John Donaldson (pitcher)

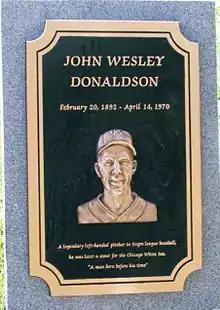
John Wesley Donaldson's Grave Marker

Donaldson died of bronchial pneumonia at age 79, in Chicago, and is buried in Burr Oak Cemetery in Alsip, Illinois. in an unmarked grave at the cemetery. In 2004, Jeremy Krock, of Peoria, Illinois, raised enough money for a proper headstone via the Negro Leagues Baseball Grave Marker Project. He started the project with Jimmie Crutchfield and lead to Donaldson, and has continued to more than 20 other unmarked graves.